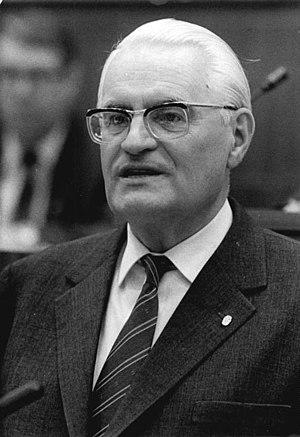
Des élections législatives ont lieu en République démocratique allemande le 8 juin 1986. Il s'agit de renouveler l'ensemble des 500 membres de la Chambre du peuple, le parlement monocaméral, à l'issue d'une législature de cinq ans. Il s'agit des dernières élections avant l'instauration d'un réel multipartisme ; et des avant-dernières législatives avant la réunification de l'Allemagne et la disparition de la RDA.